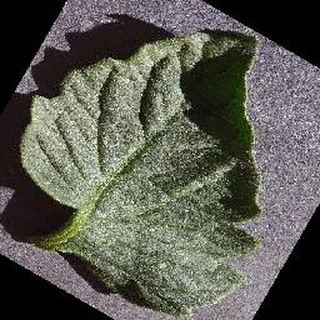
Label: healthy_tomato